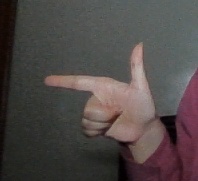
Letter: yaa